Sibia (airline)

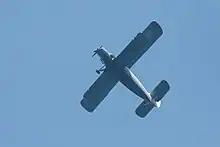
Antonov An-2 RA-54946

"Aircompany "SIBIA" ltd (Общество с ограниченной ответственностью «Авиакомпания «СИБИА», "Obçestvo s ograničennoj otvetstvennostjju «Aviakompanija»") was a Russian airline specialising in various forms of aerial work including crop-spraying, medical flights and search-and-rescue. It also provided charter passenger services. In 2007 it was taken over by ChelAvia who mainly deal with airline training/teaching and aircraft sales but who also provide aerial work themselves.